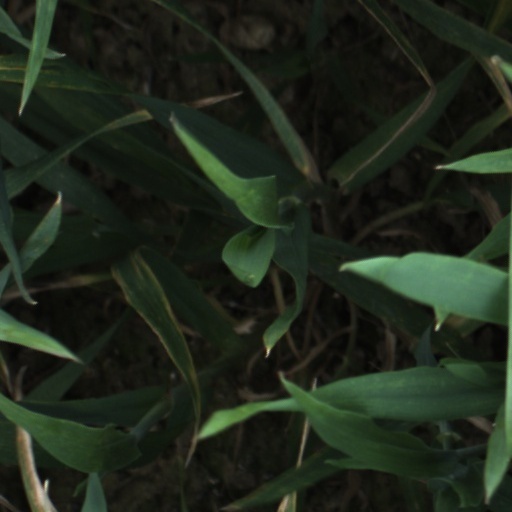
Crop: wheat